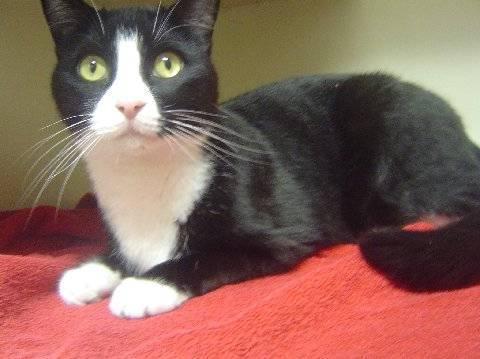
cat